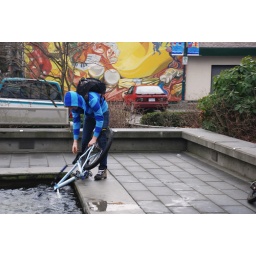
his bike fells in the water